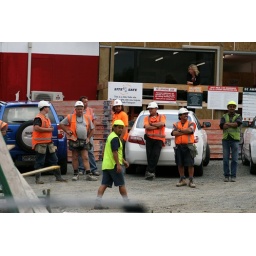
The water pump in the basement caused an evacuation... and fire trucks